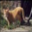
Label: cat